Darryl Middleton

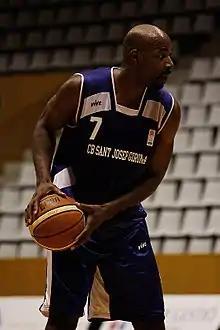
Middleton, at Girona.

After college, Middleton was selected by the Atlanta Hawks in the 3rd round (68th overall) of the 1988 NBA draft. However, he never played in the NBA. He did however, have a prosperous basketball career in Europe, with teams such as: Çukurova Sanayi, Aresium Milan, Girona, FC Barcelona, Joventut Badalona, Caja San Fernando, Panathinaikos, and Dynamo Saint Petersburg.